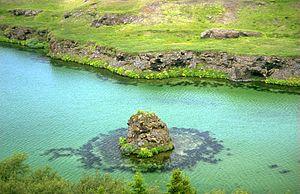
Mývatn est situé dans le nord de l'Islande dans les environs du volcan Krafla. C'est l'unique endroit habité des hautes terres et ce depuis l'installation des Vikings, entre les IXᵉ et XXᵉ siècles. Le lac, troisième étendue d'eau naturelle du pays, reste gelé six mois de l'année. Le nom du lac vient des nuées d'insectes dont se nourrissent les canards qui peuplent les bords du lac en été. Le coin est connu des ornithologues pour la quinzaine d'espèces de canards qui y nichent à partir d'avril. La superficie du lac est de 37 km². Le lac, le Laxá í Aðaldal et les marais alentour constituent une aire protégée depuis 2004 sous le nom d'aire de conservation de Mývatn-Laxá.